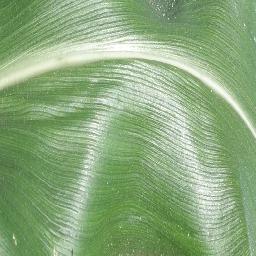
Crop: corn
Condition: (maize)_healthy